2019 IIHF Women's Challenge Cup of Asia

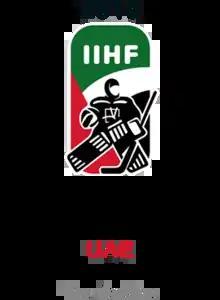

The 2019 IIHF Women's Challenge Cup of Asia was an international women's ice hockey tournament run by the International Ice Hockey Federation (IIHF). The tournament took place between 14 April and 19 April 2019 in Abu Dhabi, United Arab Emirates and was the seventh edition held since its formation in 2010 under the IIHF Challenge Cup of Asia series of tournaments. Thailand won the tournament after finishing first in the standings. Chinese Taipei finished in second place and Singapore finished third.